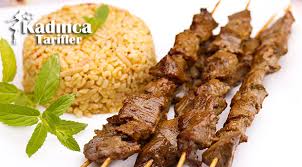
Yemek: kebap